Jeremy Loops

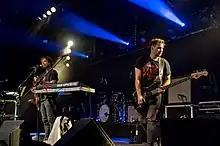
Hewitts' band on stage in 2017

In January 2014, he released "Down South" (featuring Motheo Moleko), the lead single from his debut album "Trading Change". This song became an instant hit, peaking at number one on South African Top 40 radio stations 5fm, 94.7, and Jacaranda FM, the breakout song's popularity drew a lot of attention to his album. Upon release in South Africa in April 2014, Trading Change debuted at No. 1 on iTunes South Africa. In support of the album, Loops spent 2014 touring all over South Africa.